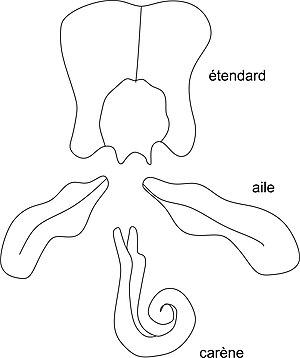
La corolle des Phaseolus se caractérise par une carène spiralée.
Phaseolus, un genre de plantes de la famille des Fabaceae, regroupe les espèces de haricots au sens strict, soit environ quatre-vingts espèces de plantes herbacées annuelles originaires d'Amérique centrale dont quatre présentent un réel intérêt économique et agricole.